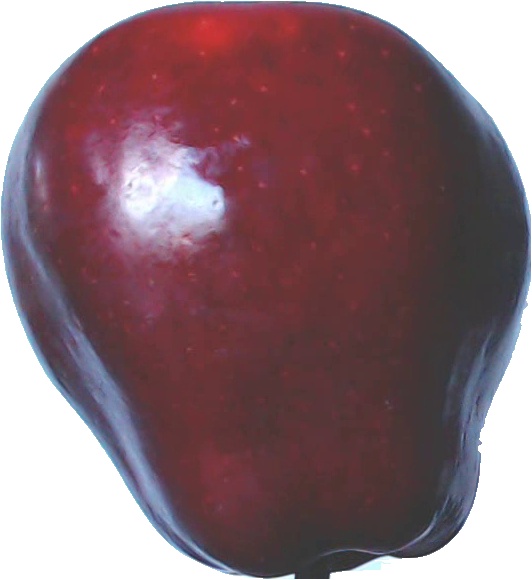
Label: apple_red_delicios_1